Astrid Krag

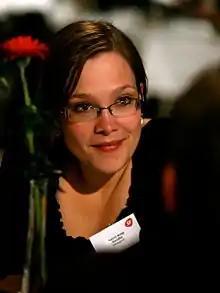
Astrid Krag at the SF party convention in 2010.

Astrid Krag (born 17 November 1982) is a Danish politician, who is a member of the Folketing for the Social Democrats political party. She served as the Minister of Social Affairs and the Interior in the Cabinet of Mette Frederiksen. She previously served as Minister of Health and Prevention in the Cabinet of Helle Thorning-Schmidt from October 2011 until January 2014.